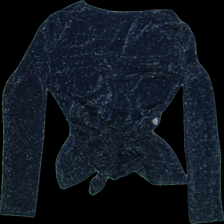
View: back
Type: Blouse
Category: Ladies
Brand: Not Applicable
Colors: Blue
Material: 100%nylone
Pattern: Glitter
Cut: Regular, V-collar
Size: S
Season: All
Trend: No trend
Stains: No
Price range: 50-100
Recommended usage: Reuse